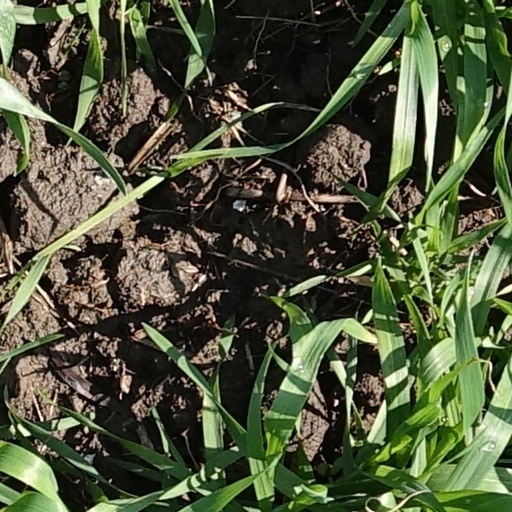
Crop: wheat